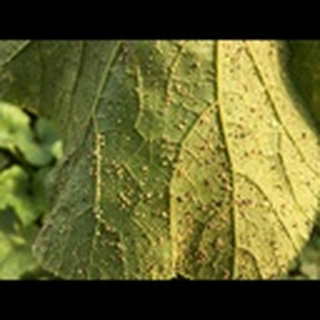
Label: cotton_aphids